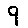
Label: 9